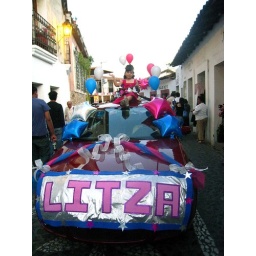
these girls are nominees for silver princess. they take these things seriously here in taxco.